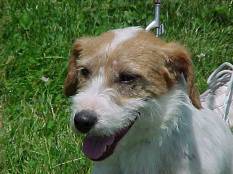
Label: dog